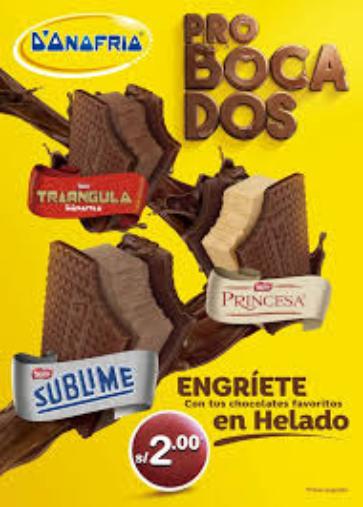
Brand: Chocolate D'Onofrio
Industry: Food